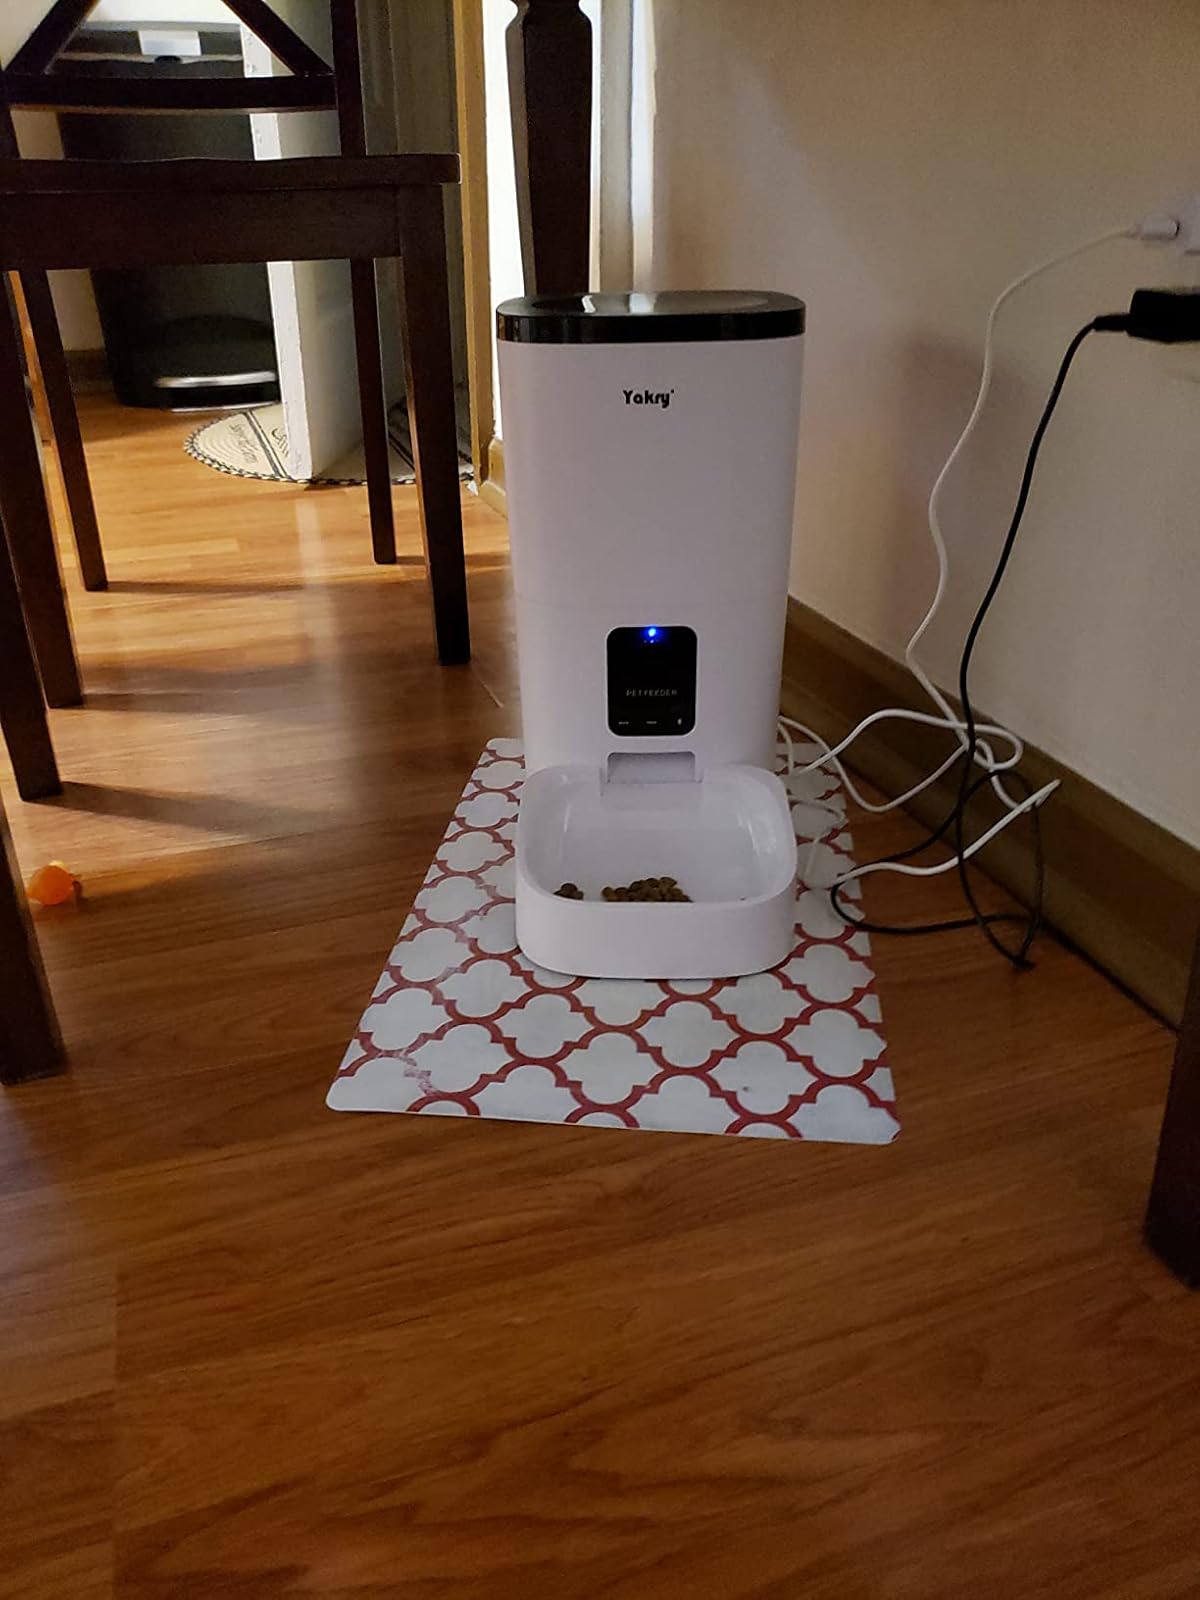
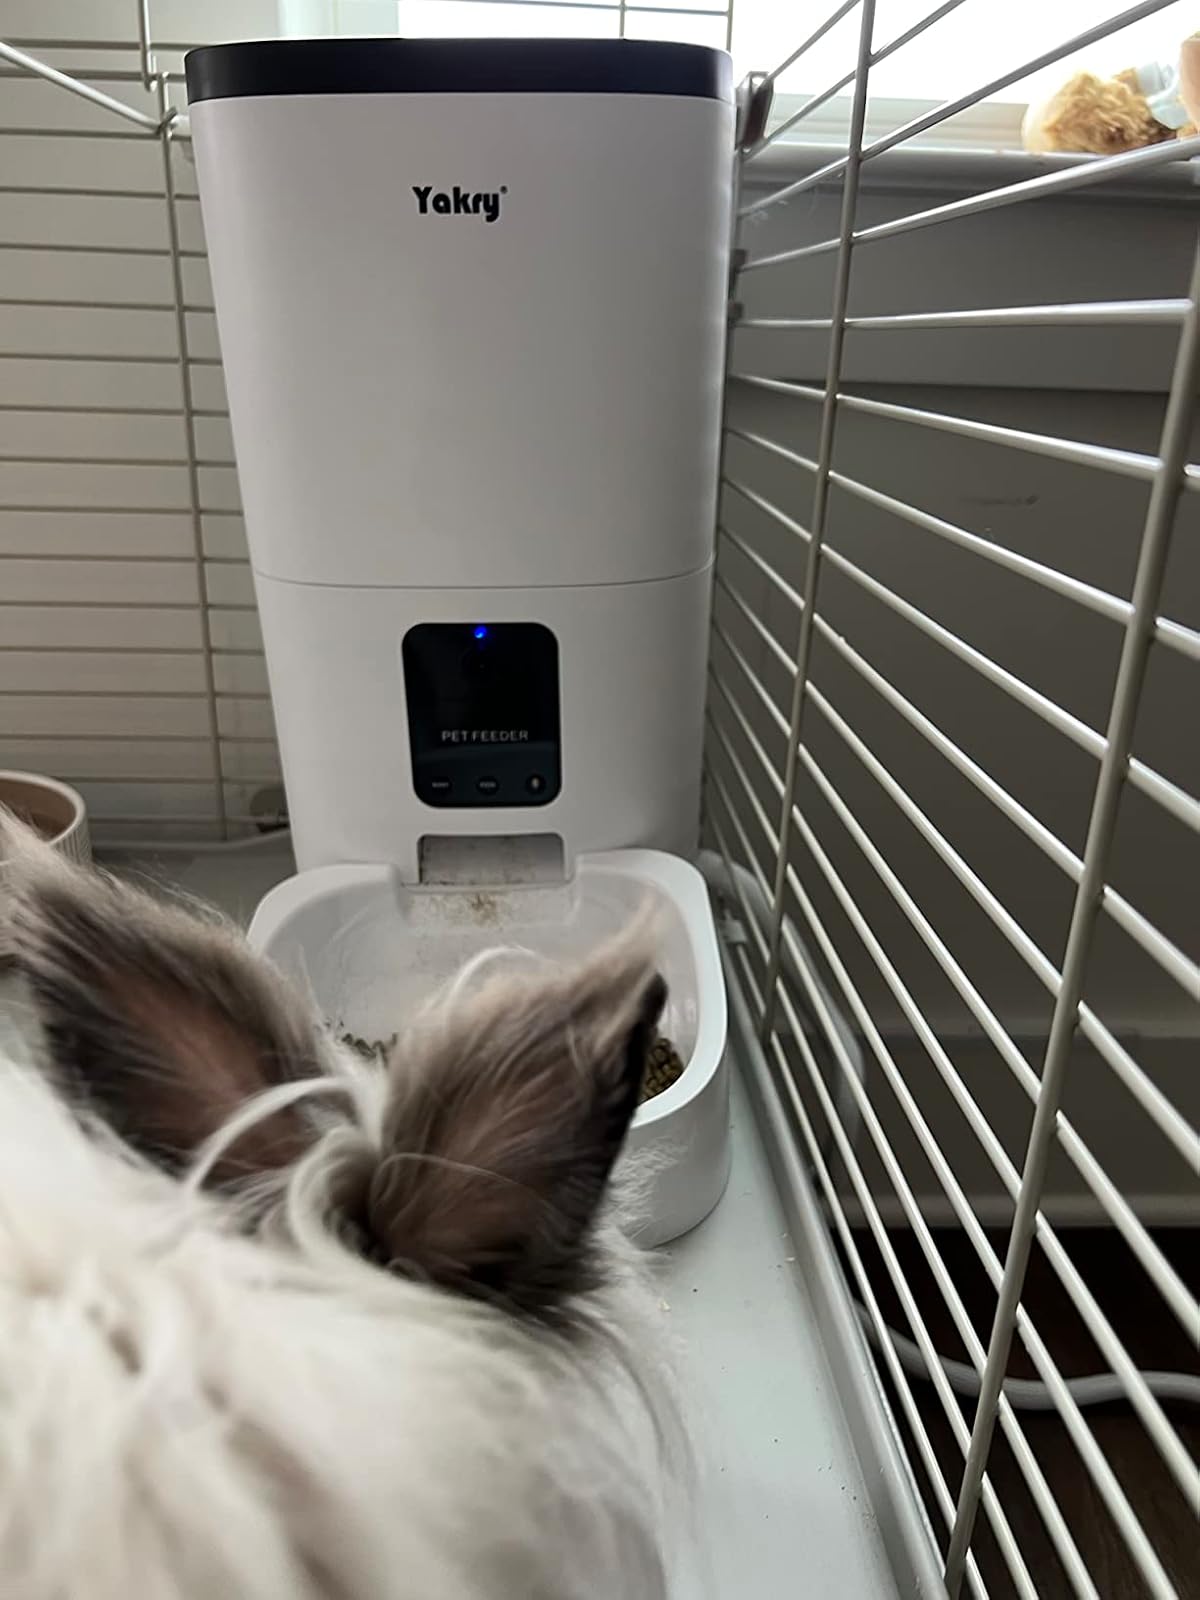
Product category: items_feeder
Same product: yes